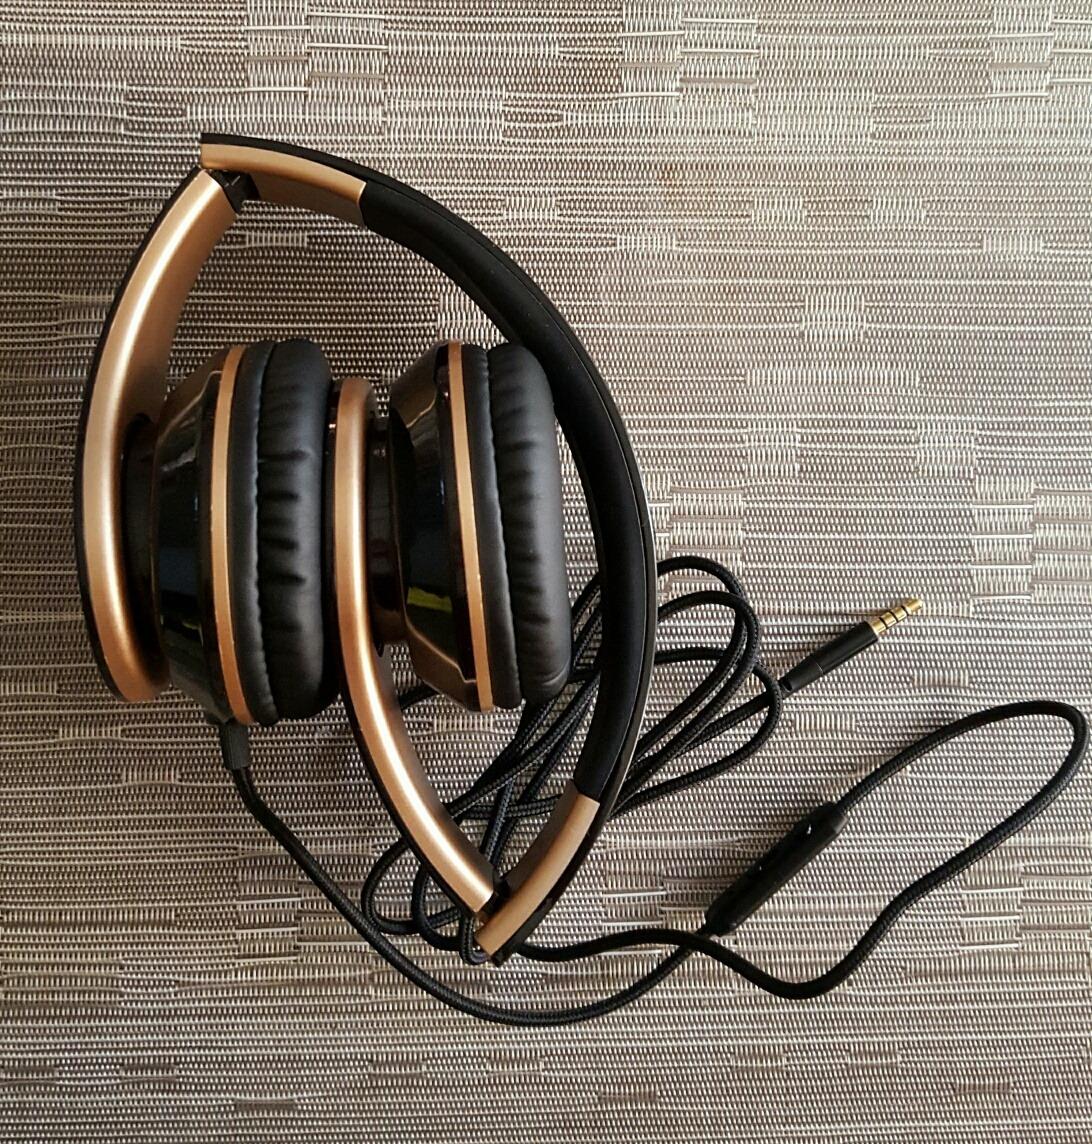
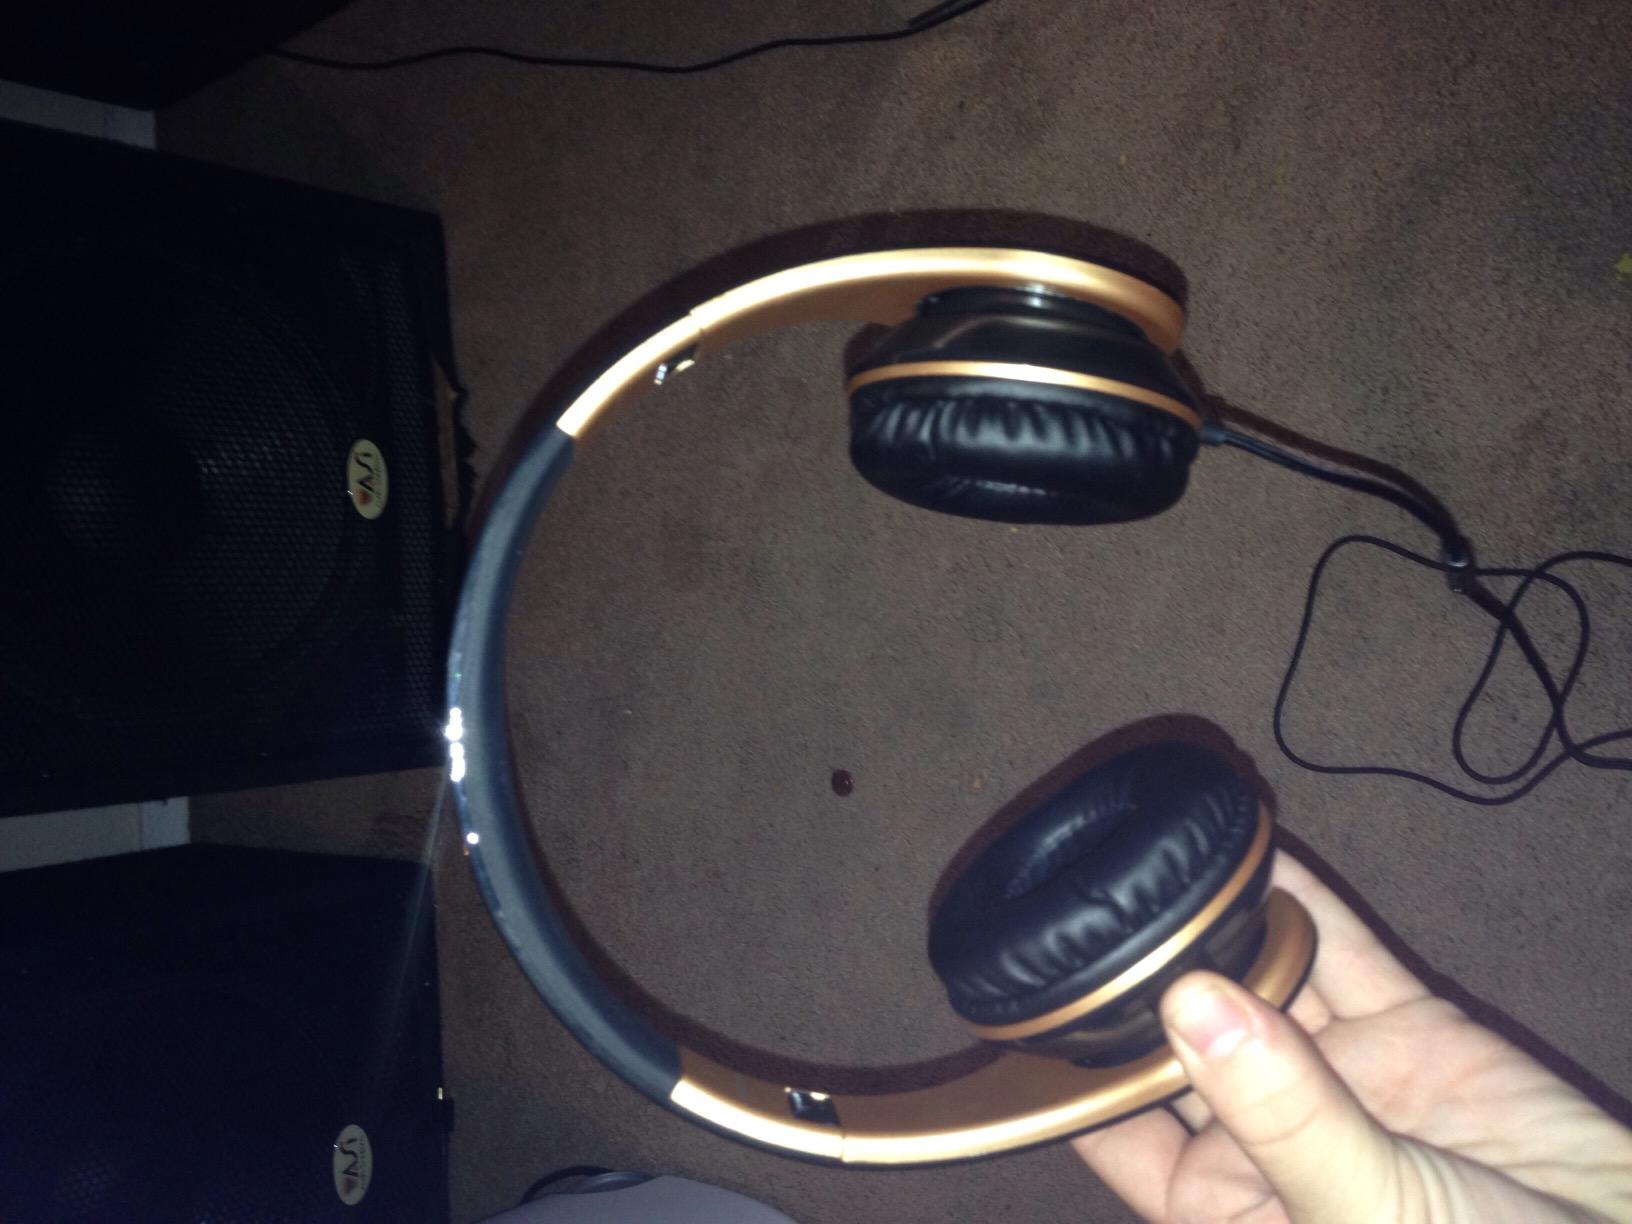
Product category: headphones
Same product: yes